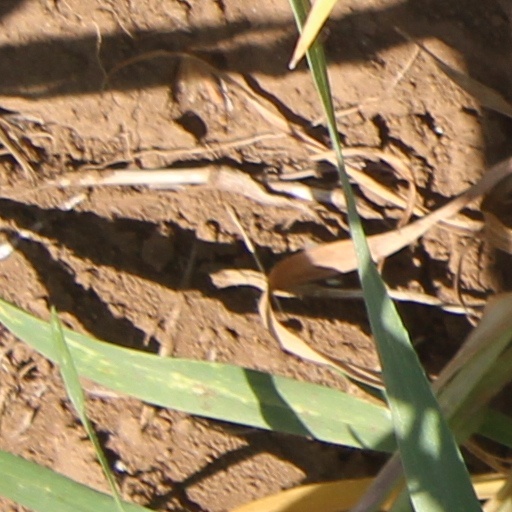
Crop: wheat